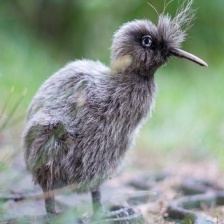
Species: KIWI
Scientific name: APTERYX